Günther Weisenborn

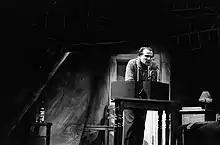
"Die Illegalen" premiered on March 21, 1946, at Berlin's Hebbel Theater. (Pictured: Ernst Wilhelm Borchert)

After the Nazis seized power, Weisenborn's books were banned, but he continued writing using the pseudonyms "W. Bohr", "Christian Munk" and "Eberhard Förster"). He emigrated to the U.S. in 1936, but returned to Germany in 1937 and began leading a double life, working with the Nazi cultural establishment, while he worked with the Resistance group, the Red Orchestra.